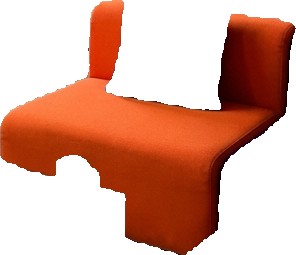
Surface category: sofa